Chichester Cathedral

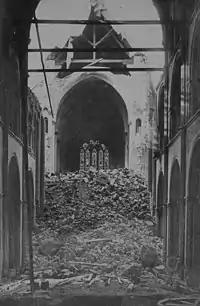

The towers at Chichester have had a particularly unfortunate history because of subsidence, which explains the positioning of the 15th century bell tower at some distance from the cathedral. The south-west tower of the façade collapsed in 1210 and was rebuilt. The north-west tower collapsed in 1635 and was not rebuilt until 1901. The masonry spire was built in the 14th century and was repaired in the 17th century by Christopher Wren.